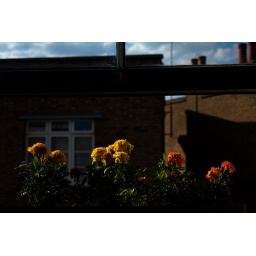
New flowers in the window box